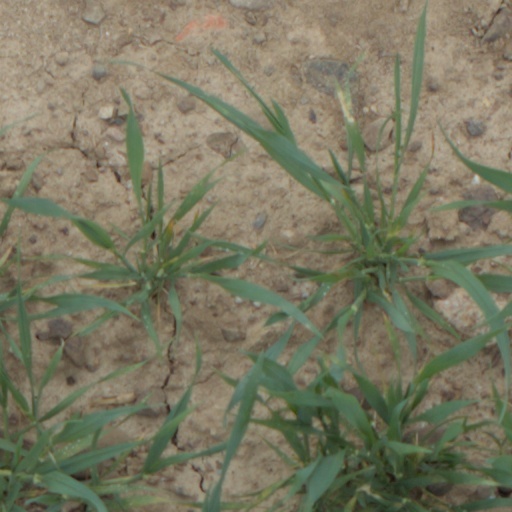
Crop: wheat